Pickoff

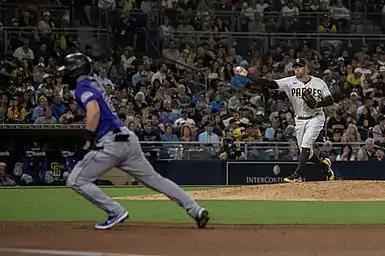
San Diego Padres pitcher Craig Stammen attempts to pickoff a baserunner

A pickoff attempt occurs when this throw is made in an attempt to make such an out or, more commonly, to "keep the runner close" by making it clear that the pitcher is aware and concerned with the runner's actions. A catcher may also attempt to throw runners out who likewise "stray too far" from their bases after a pitch; this can also be called a pickoff attempt. A runner who is picked off is said to have been "caught napping", especially if he made no attempt to return to his base. A pickoff move is the motion the pitcher goes through in making this attempt; some pitchers have better pickoff moves than others.